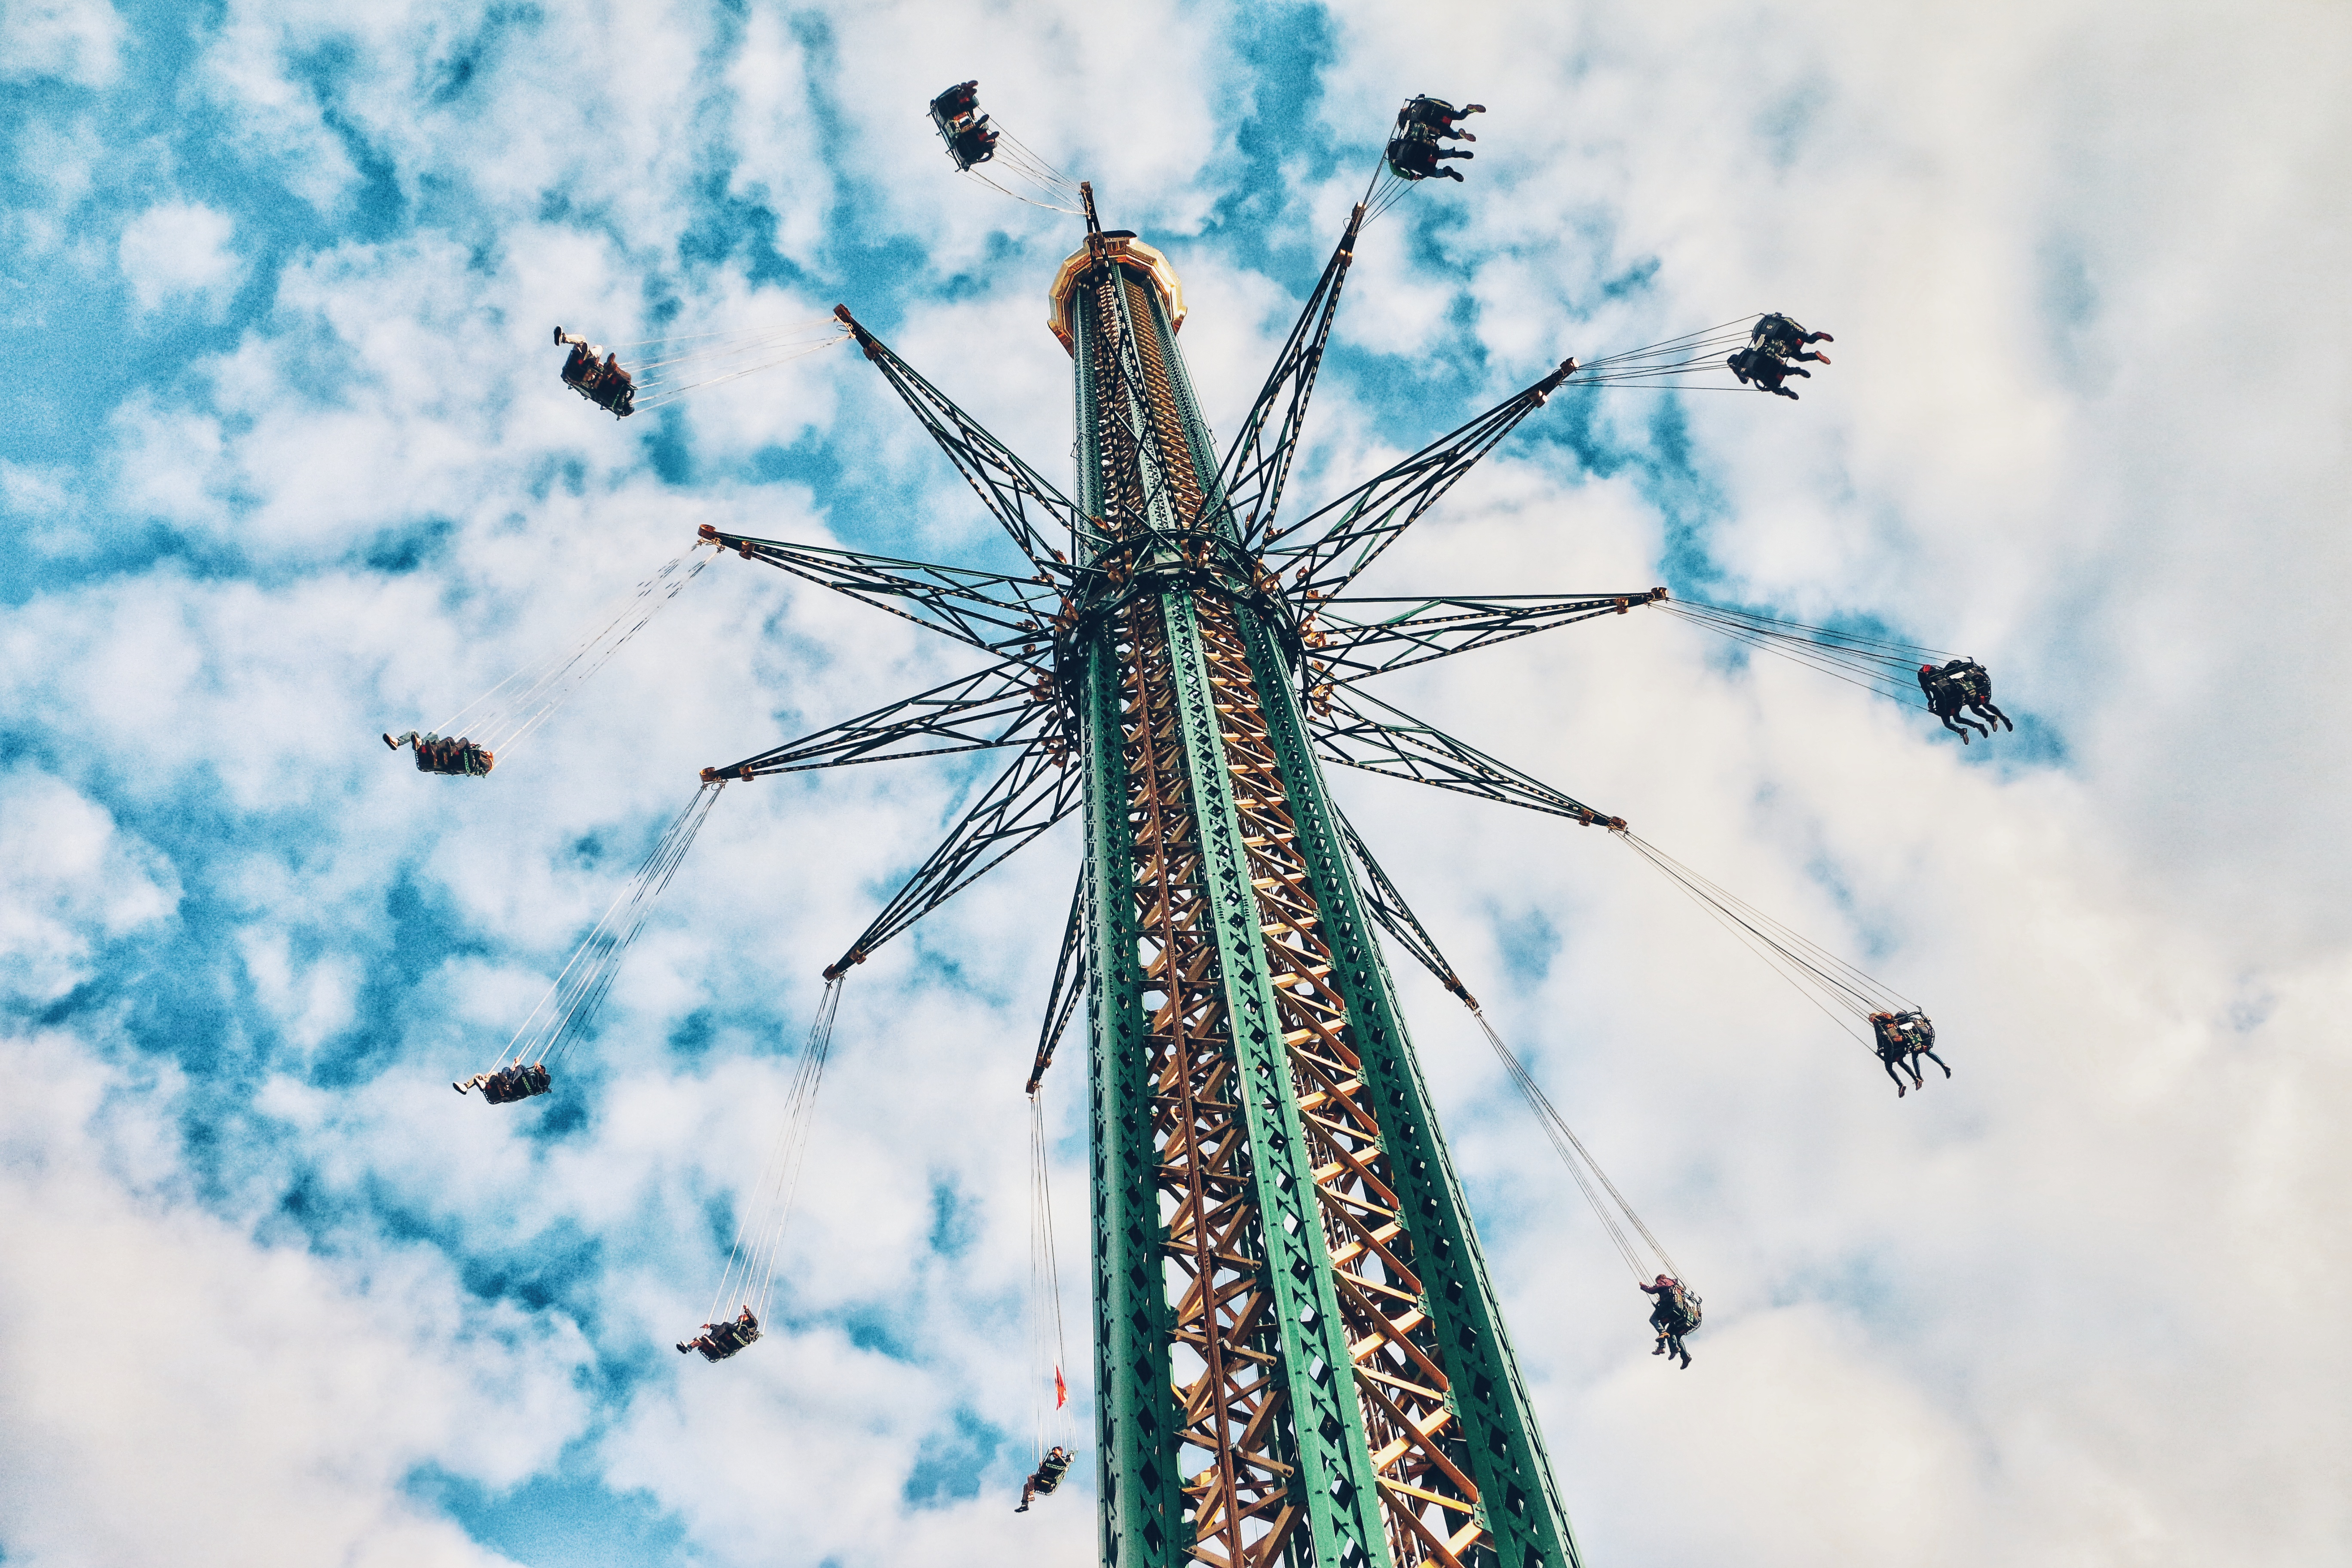
tree, branch, winter, plant, sky, flower, wind, blue, atmosphere of earth